Mihailo Petrović Alas

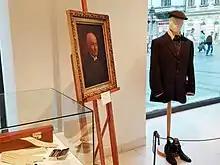
Personal items of Mihailo Petrović

In 1931, members of the academy unanimously proposed Alas for the president of the academy, but authorities again dismissed this proposal. Mathematician and physicist Bogdan Gavrilović, a fellow professor, was nominated instead. In 1939, he became an honorary doctor at the University of Belgrade. In the same year, he received the order of Saint Sava, first class. He also founded the Belgrade School of Mathematics, which produced a number of mathematicians who continued Alas's work. All doctoral dissertations defended on the Belgrade University since 1912 until the Second World War were under his mentorship.